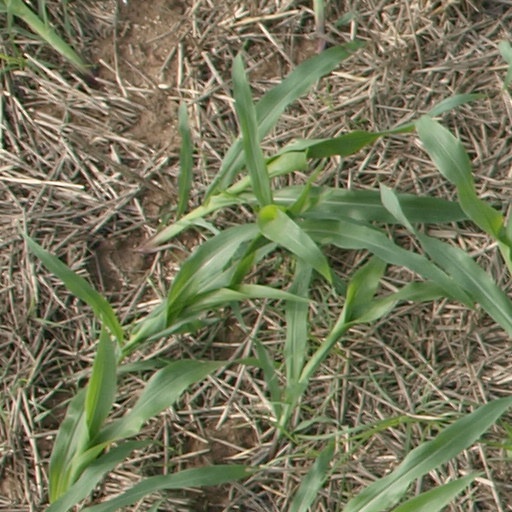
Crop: maize; corn